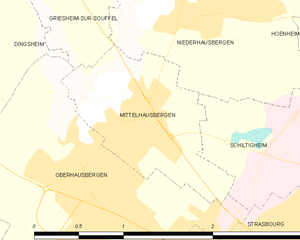
Carte des communes françaises